Which point is corresponding to the reference point?
Reference image:
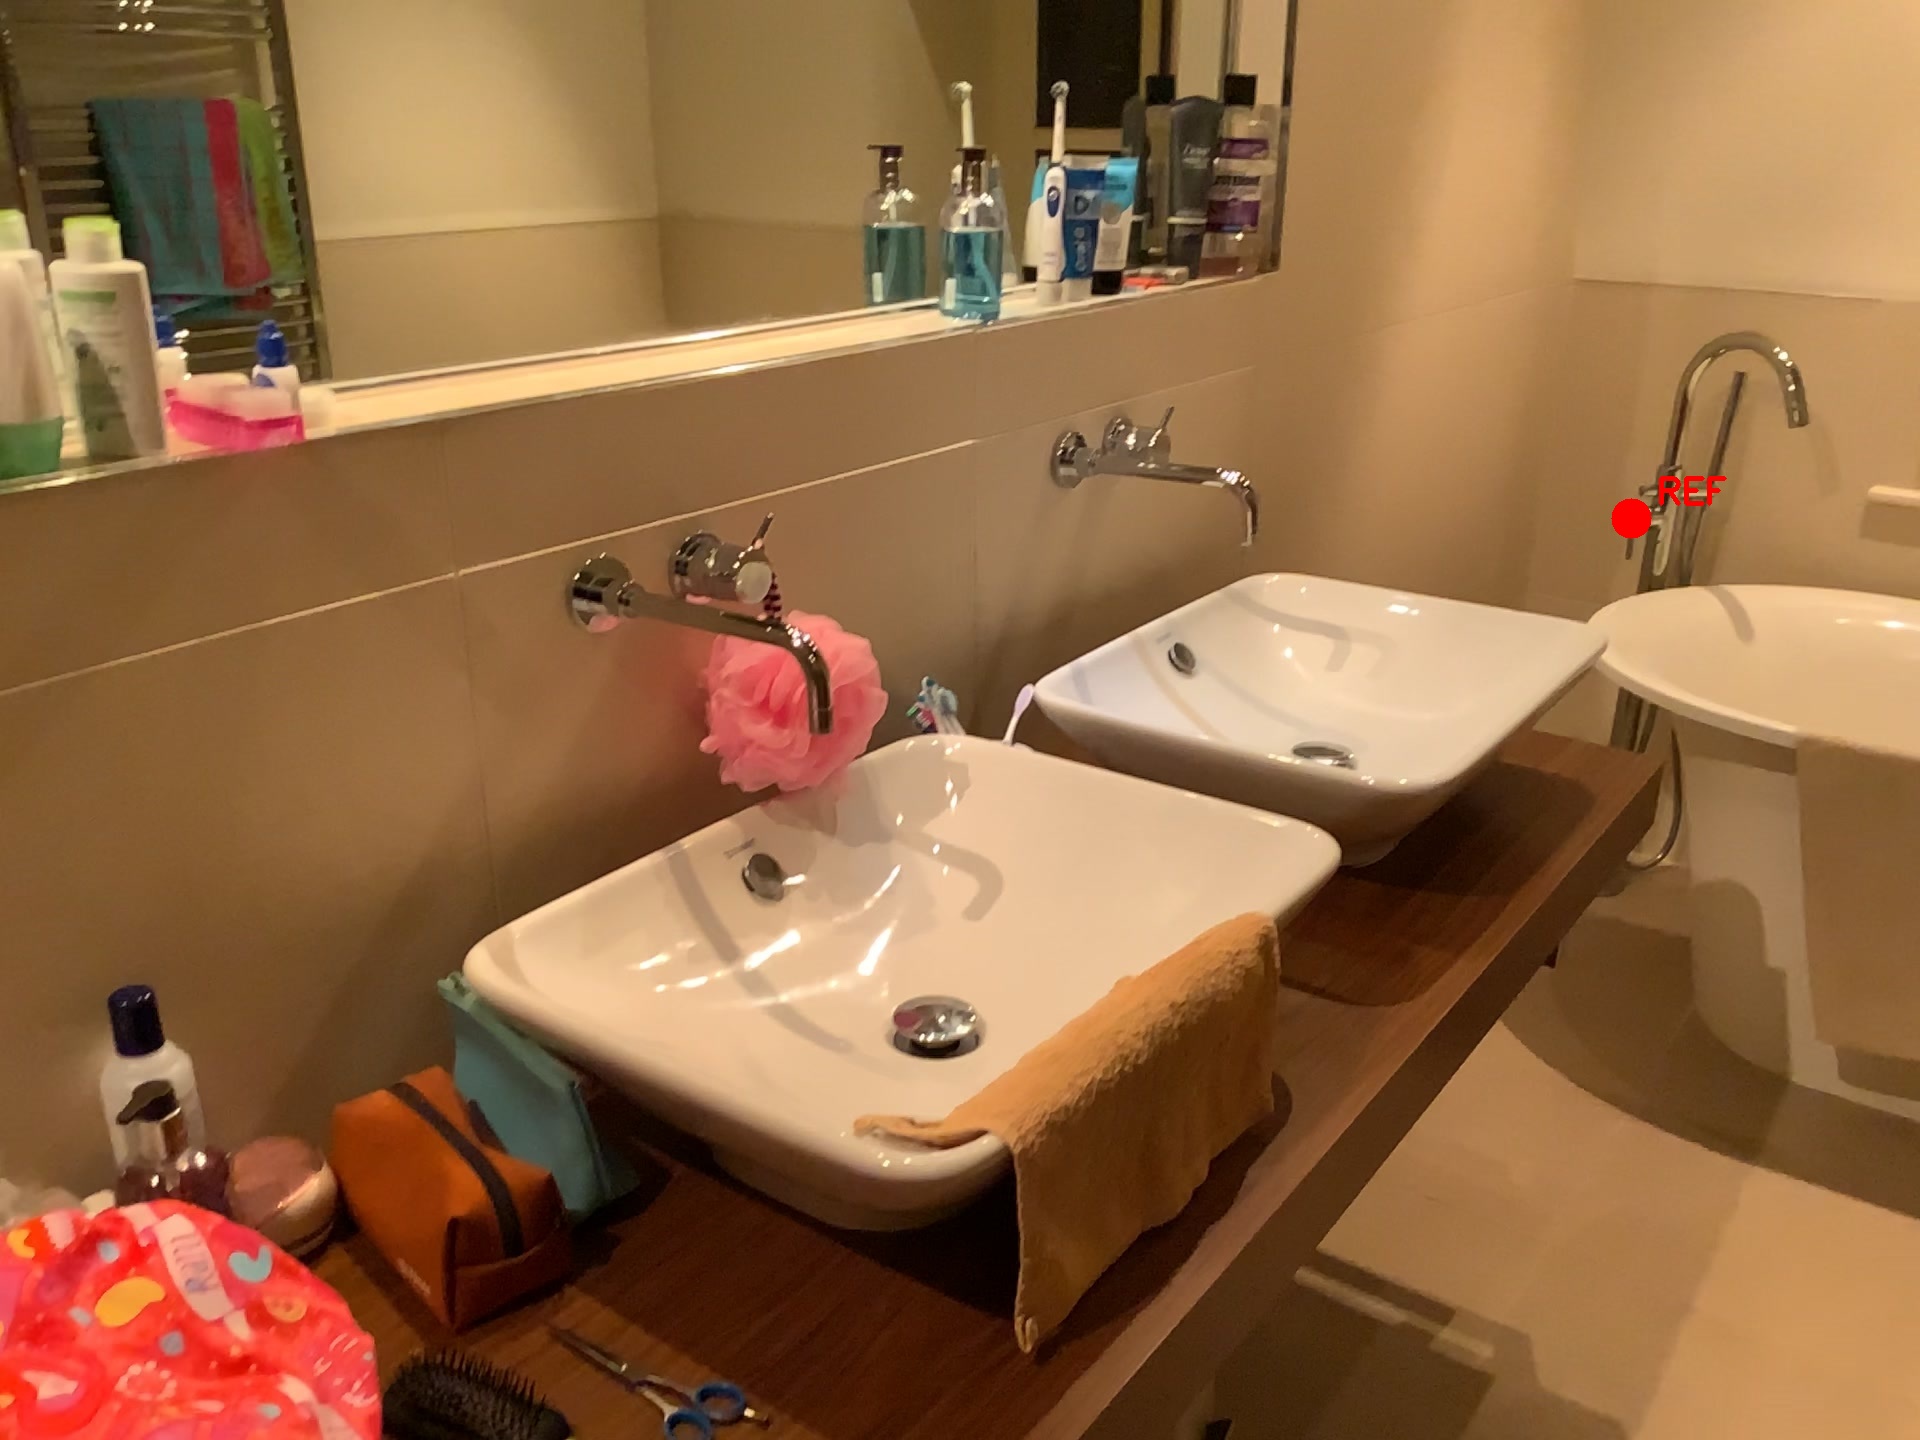
Option image:
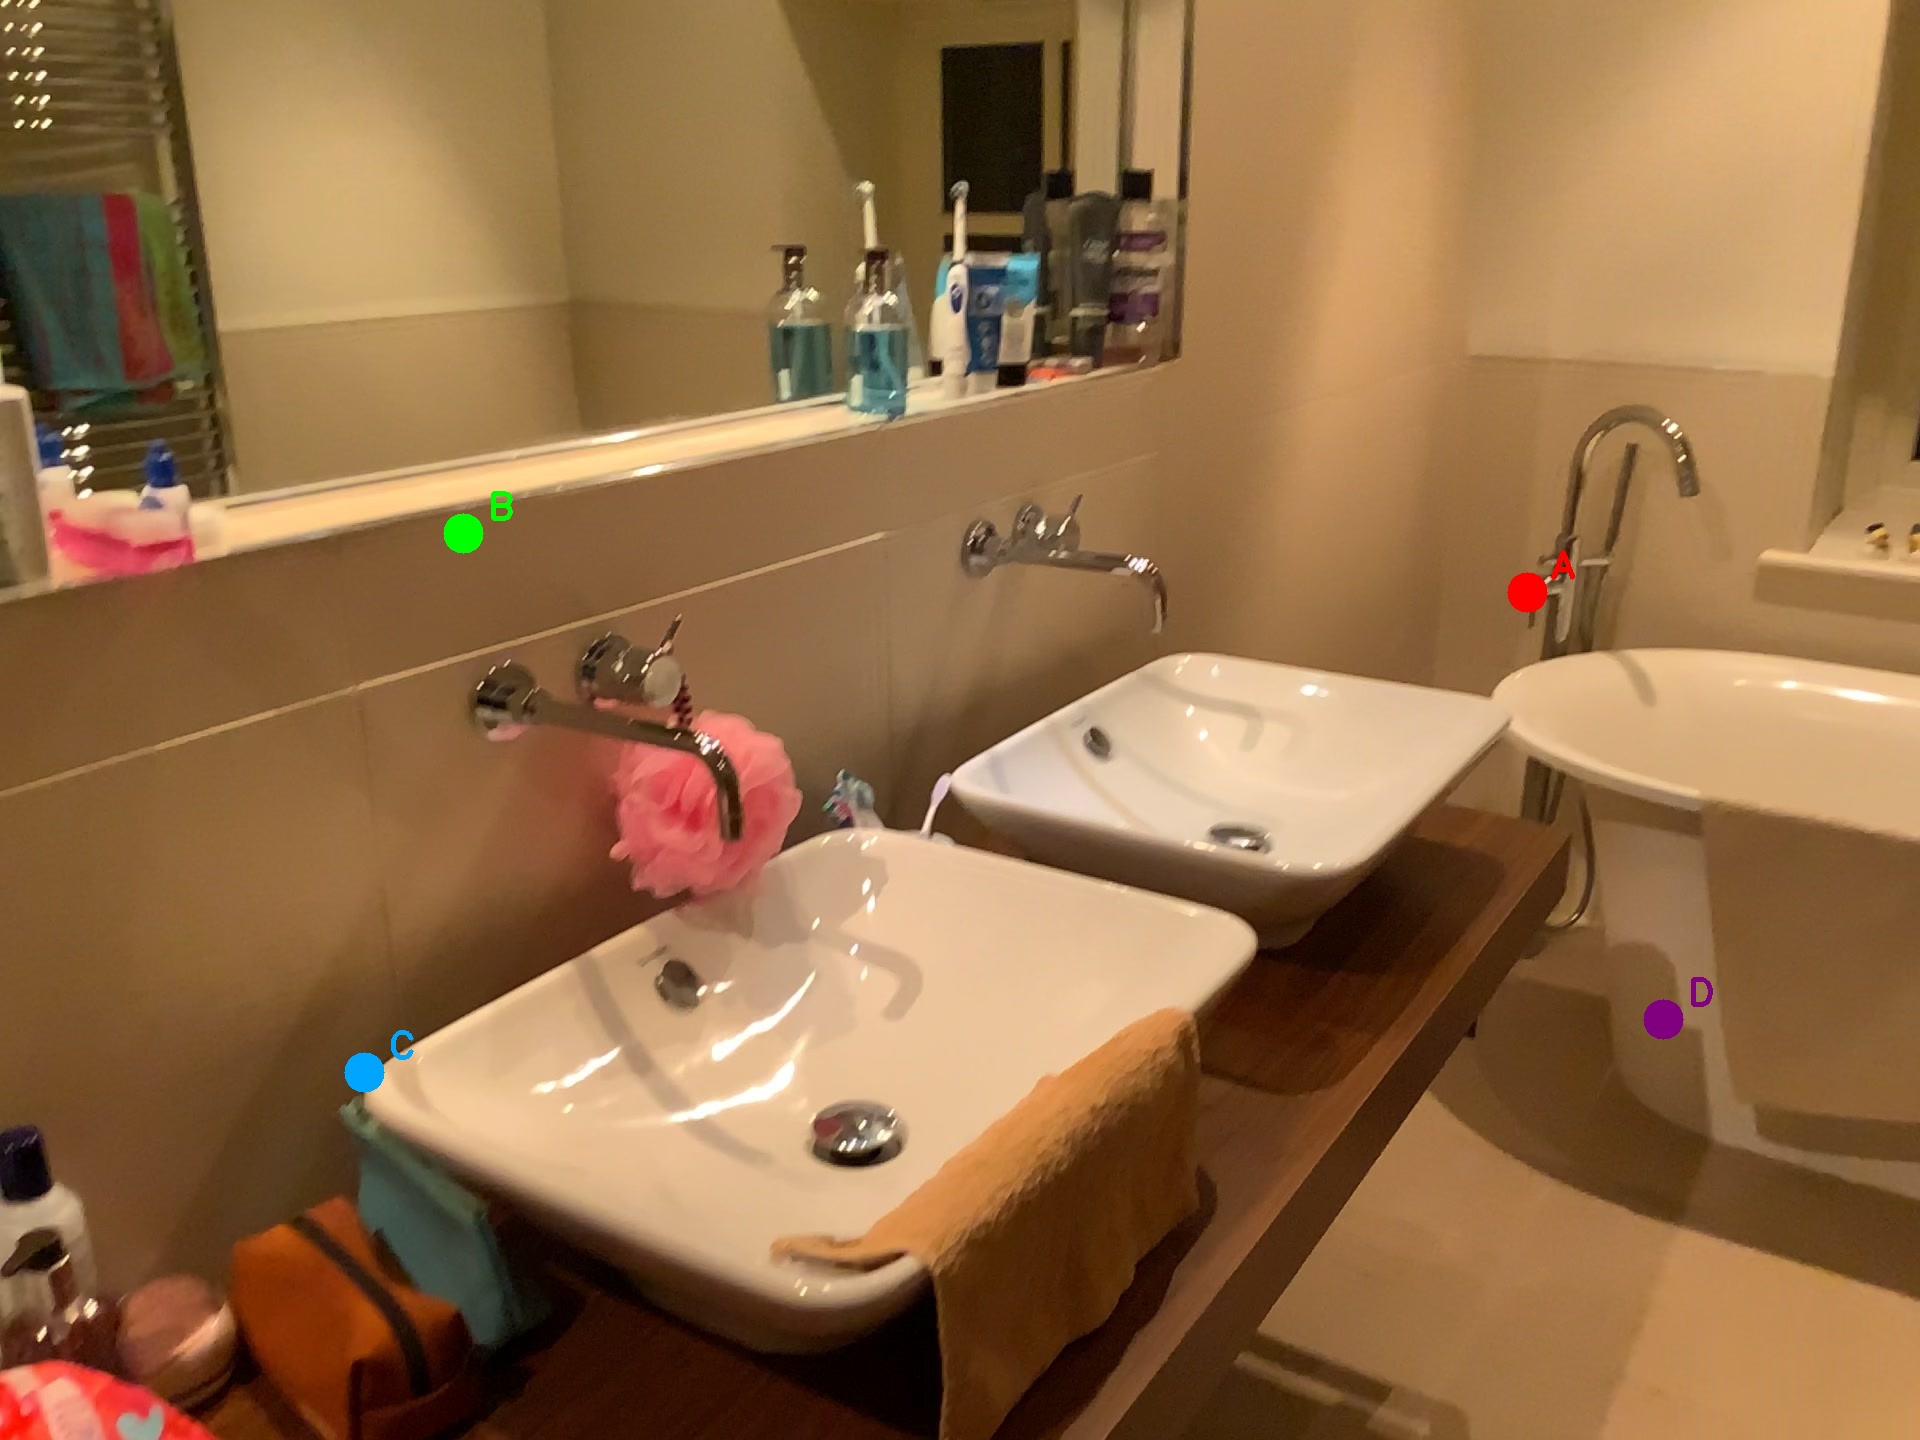
Choices:
Point A
Point B
Point C
Point D
Answer: (A)